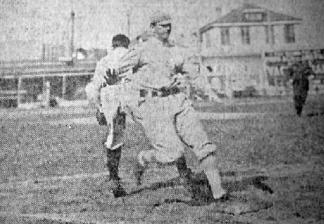
Building: Pelican Park (New Orleans)
Country: United States of America
Year built: 1908
Pelican Park Location New Orleans, Louisiana Coordinates 29°58′23″N 90°06′07″W / 29.973°N 90.102°W / 29.973; -90.102 Surface Grass Construction Opened 1908 Closed 1914 Demolished 1914 Tenants New Orleans Pelicans (baseball) (1908–1914) Pelican Park, 1910 Pelican Park was a sports stadium in New Orleans, Louisiana from 1908 to 1914. The ballpark was bound by South Carrollton Avenue, Palmyra Street, Banks Street and Scott Street. A contest was conducted to name the new ballpark. "Pelican Park" won out over scores of other entries. When Pelican Park was demolished in 1914, the park's wooden grandstand was disassembled and relocated several blocks down Carrollton Avenue by mules to the intersection of Carrollton Avenue and Tulane Avenue. It reopened on April 13, 1915, as Pelican Stadium . It was home to the New Orleans Pelicans baseball organization from 1908 to 1914. See also New Orleans Pelicans (baseball) Sports in New Orleans External links Sanborn map showing Pelican Park, 1908 References